Luigi Cagnola

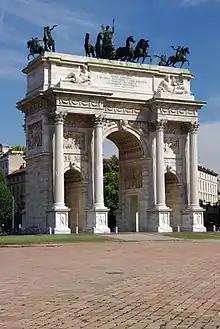
The Arco della Pace, 1807

During this period the Rationalist principles of Cagnola’s training became integrated with his study of Palladio, although his interpretation of the latter resulted in works that were more austere in design and use of materials, such as his project for a triangular casino (c. 1787; plans at Milan, Sforza Castle). In 1806 Cagnola was called upon to erect a triumphal arch to celebrate the marriage of the Viceroy Eugène de Beauharnais to Princess Augusta of Bavaria. The arch was of wood, but was of such beauty, that it was rebuilt in marble and placed at the entrance to the Foro Bonaparte on the Strada del Sempione. The first stone was laid on October 14, 1807. The result was the magnificent Arco della Pace ("Arch of Peace") at Porta Sempione in Milan, surpassed in dimensions only by the Arc de Triomphe in Paris.